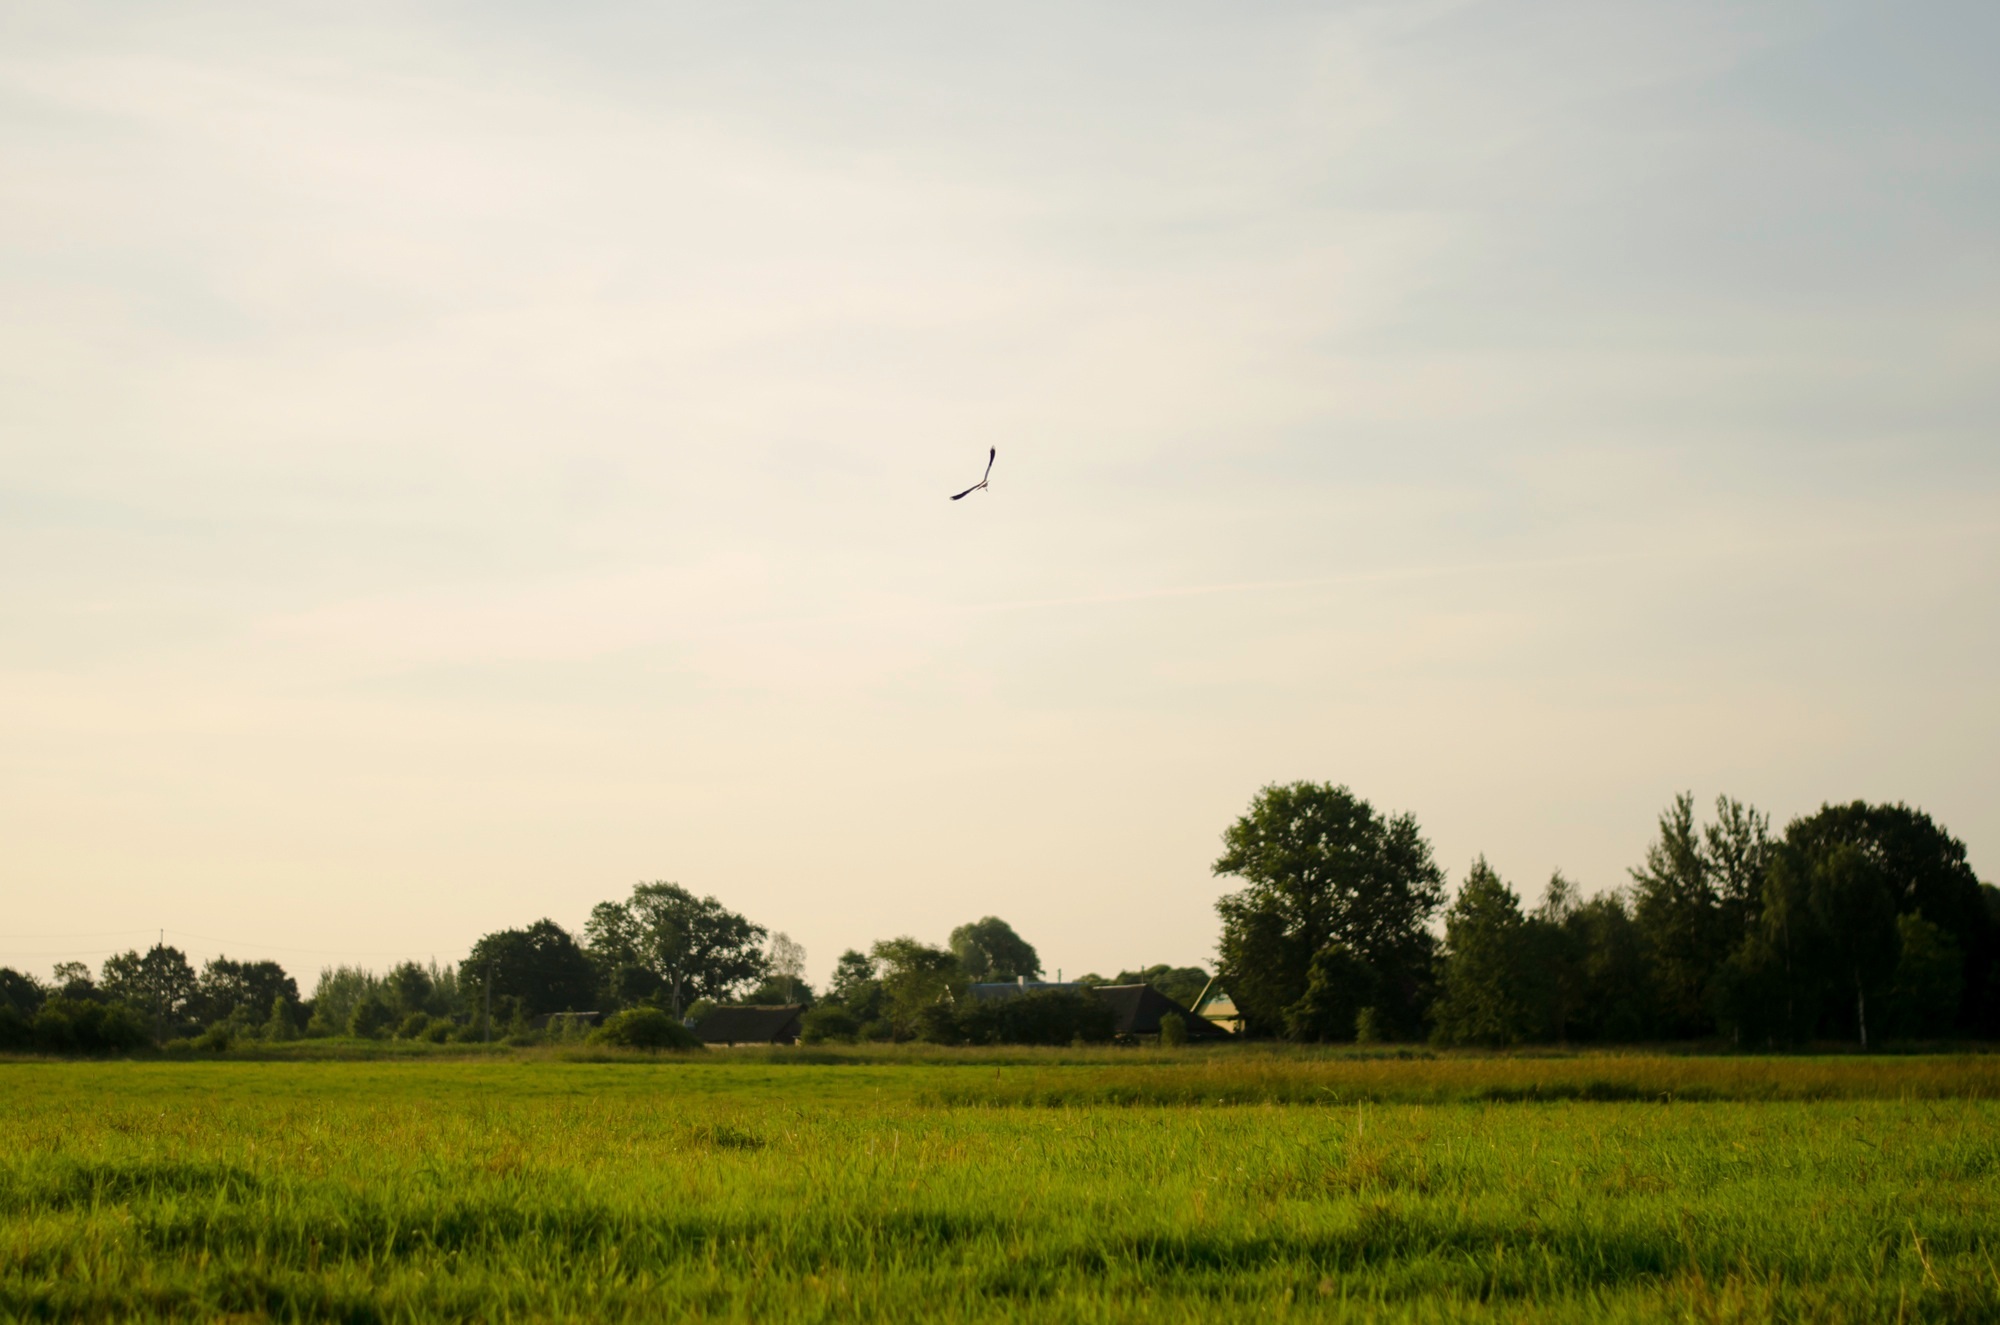
nature, grass, outdoor, horizon, marsh, bird, cloud, sky, field, farm, meadow, prairie, countryside, morning, environment, rural, pasture, agriculture, savanna, plain, farmland, polder, grassland, wetland, habitat, ecosystem, rural area, paddy field, natural environment, atmospheric phenomenon, grass family